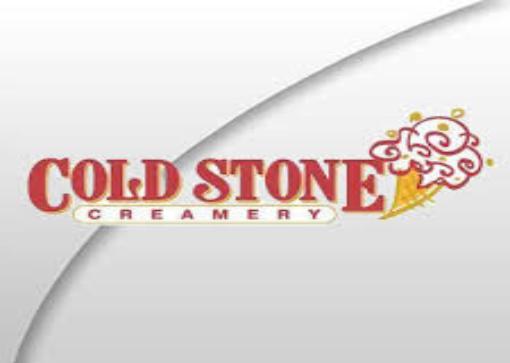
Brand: Cold Stone Creamery
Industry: Food